Clube Atlético Mineiro in international club football

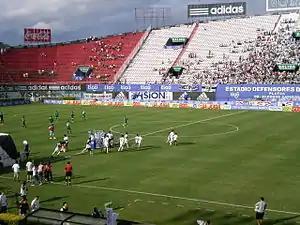
Two football teams, one in green and the other in white, preparing to start a match in a stadium with red and white seating sections, with more people in the latter; the sky is cloudy and blue.

Atlético only returned to official international football in 1992, taking part in the inaugural edition of the Copa CONMEBOL, a new competition organised by the continental confederation; the club earned a berth in the competition by finishing third in the 1991 Campeonato Brasileiro Série A. Copa CONMEBOL was contested among 16 teams, which played two-legged knockout ties. In the first round, Atlético eliminated fellow Brazilian side Fluminense with an aggregate score of 6–3, after a 2–1 away loss and a 5–1 home victory. The team then faced Colombia's Atlético Junior in the quarter-finals, advancing with a 5–2 aggregate score. Ecuadorian side El Nacional was the opponent in the semi-finals, in which Atlético lost the first leg at Quito by 1–0 and won the second at home by 2–0 to advance. Olimpia, a team which Atlético had already faced in two Copa Libertadores tournaments, was the club's opposition in the finals. After a 2–0 home win with a brace by Negrini at the Mineirão, and a 1–0 away defeat at the Defensores del Chaco, Atlético won its first official international trophy. Aílton, an Atlético forward, scored six goals in the competition and was its top goalscorer.